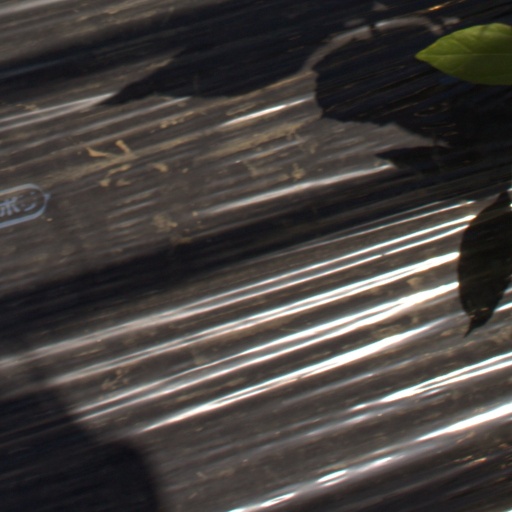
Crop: Jerusalem artichoke